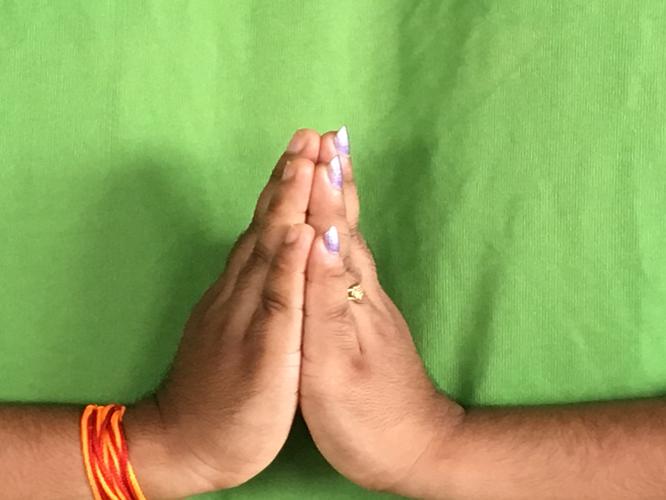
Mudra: Anjali
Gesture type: double_hand